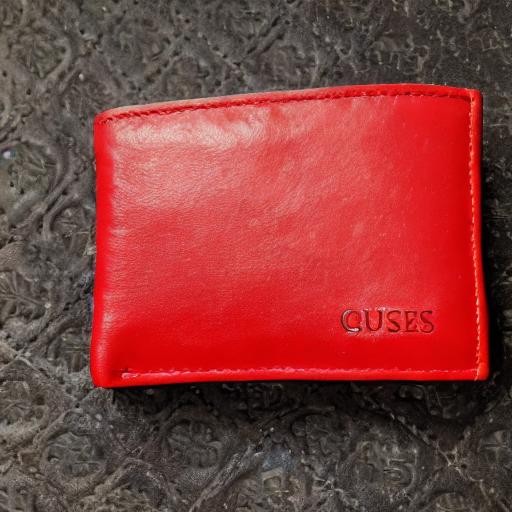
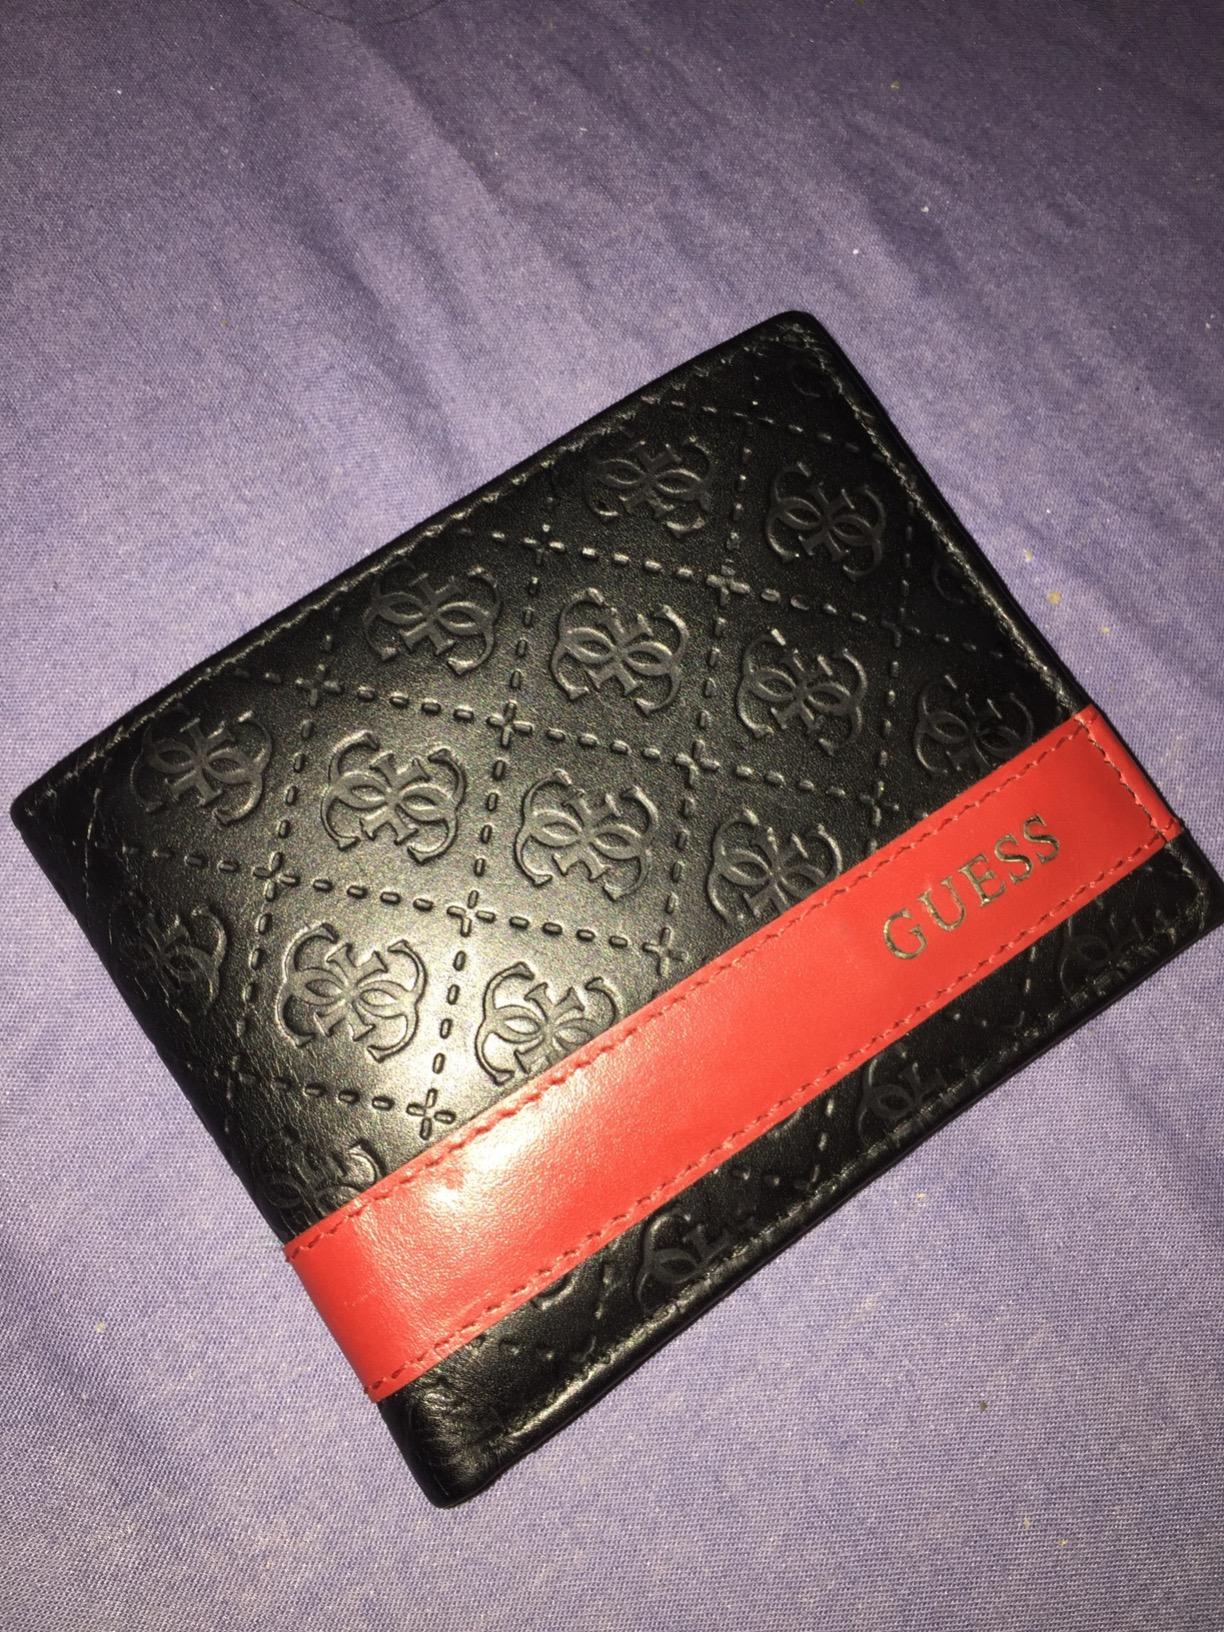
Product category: accessories_wallet
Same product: no